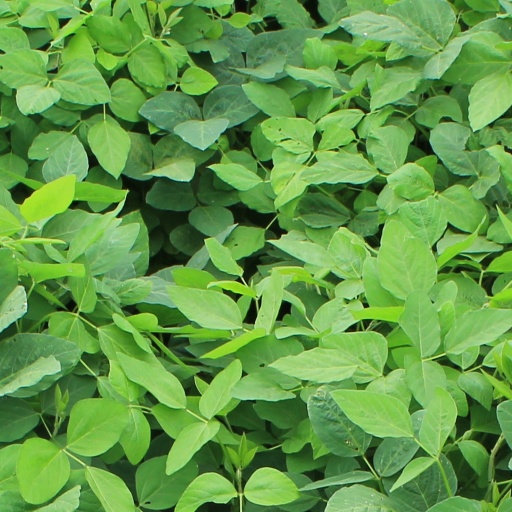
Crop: soybean